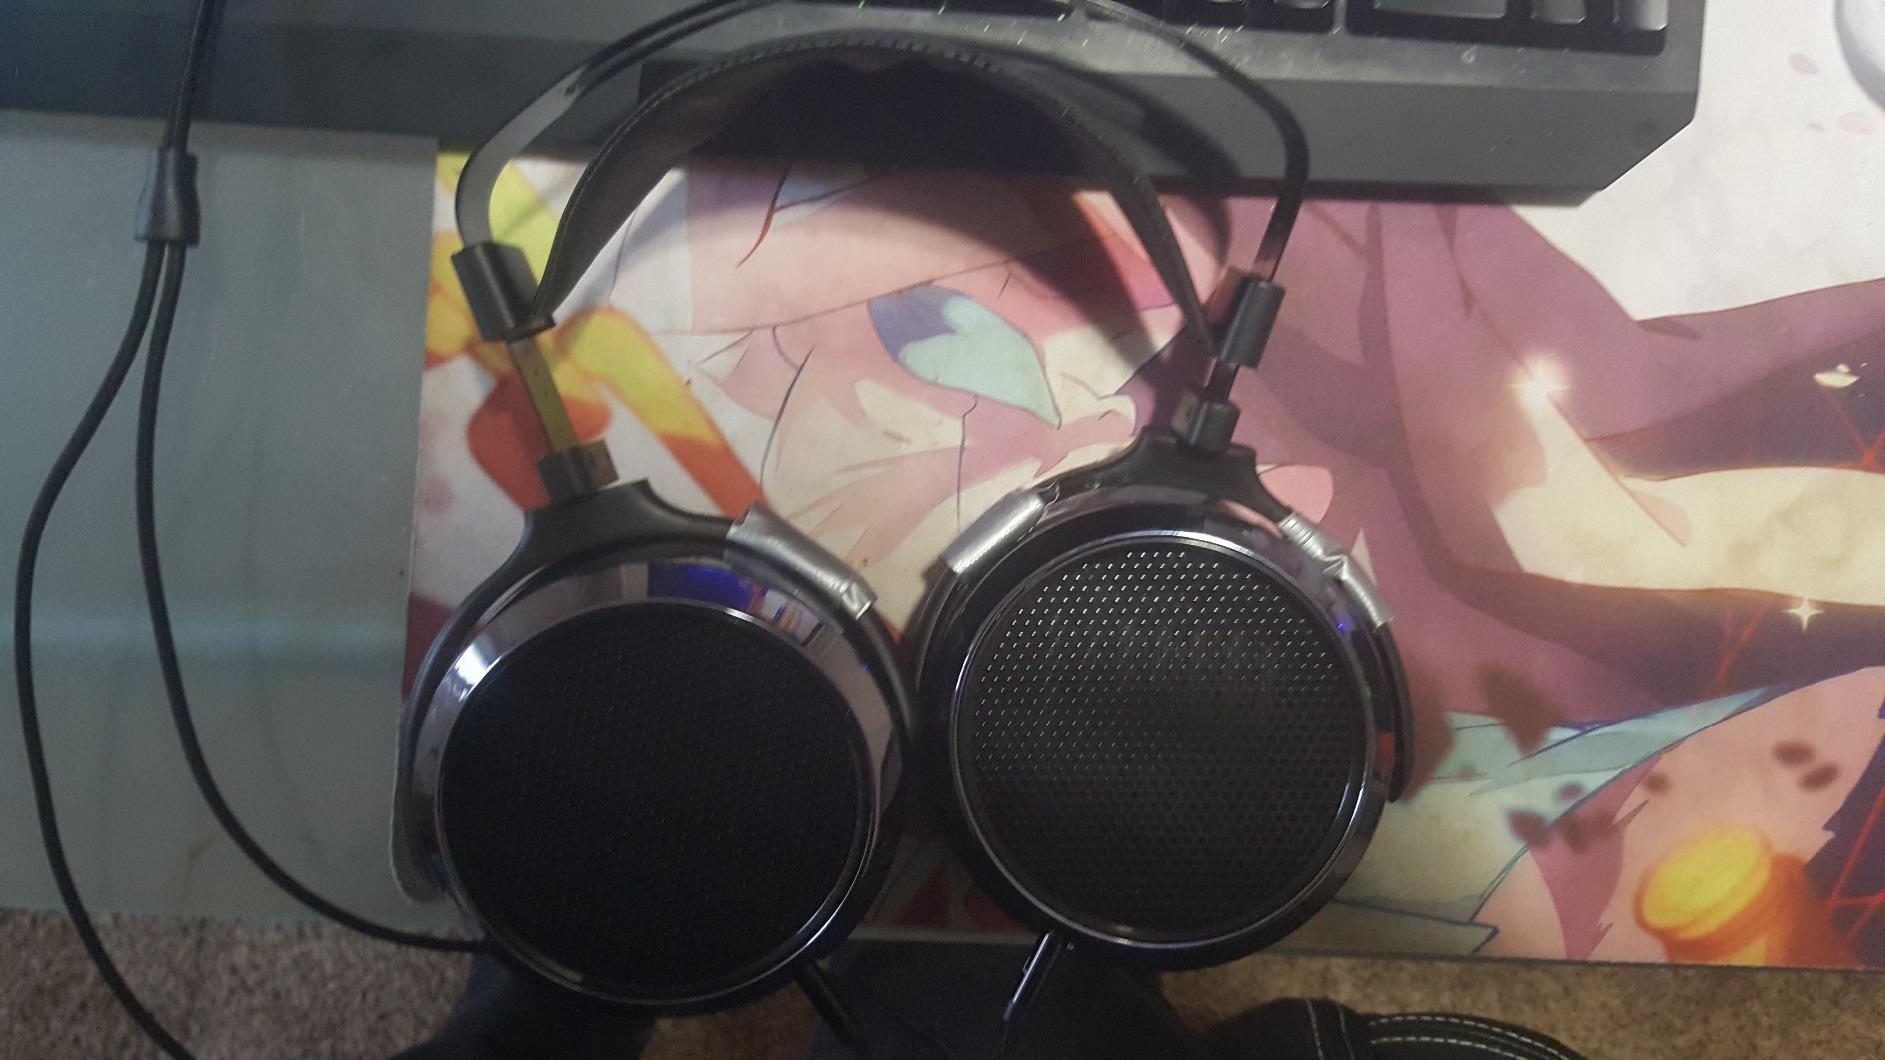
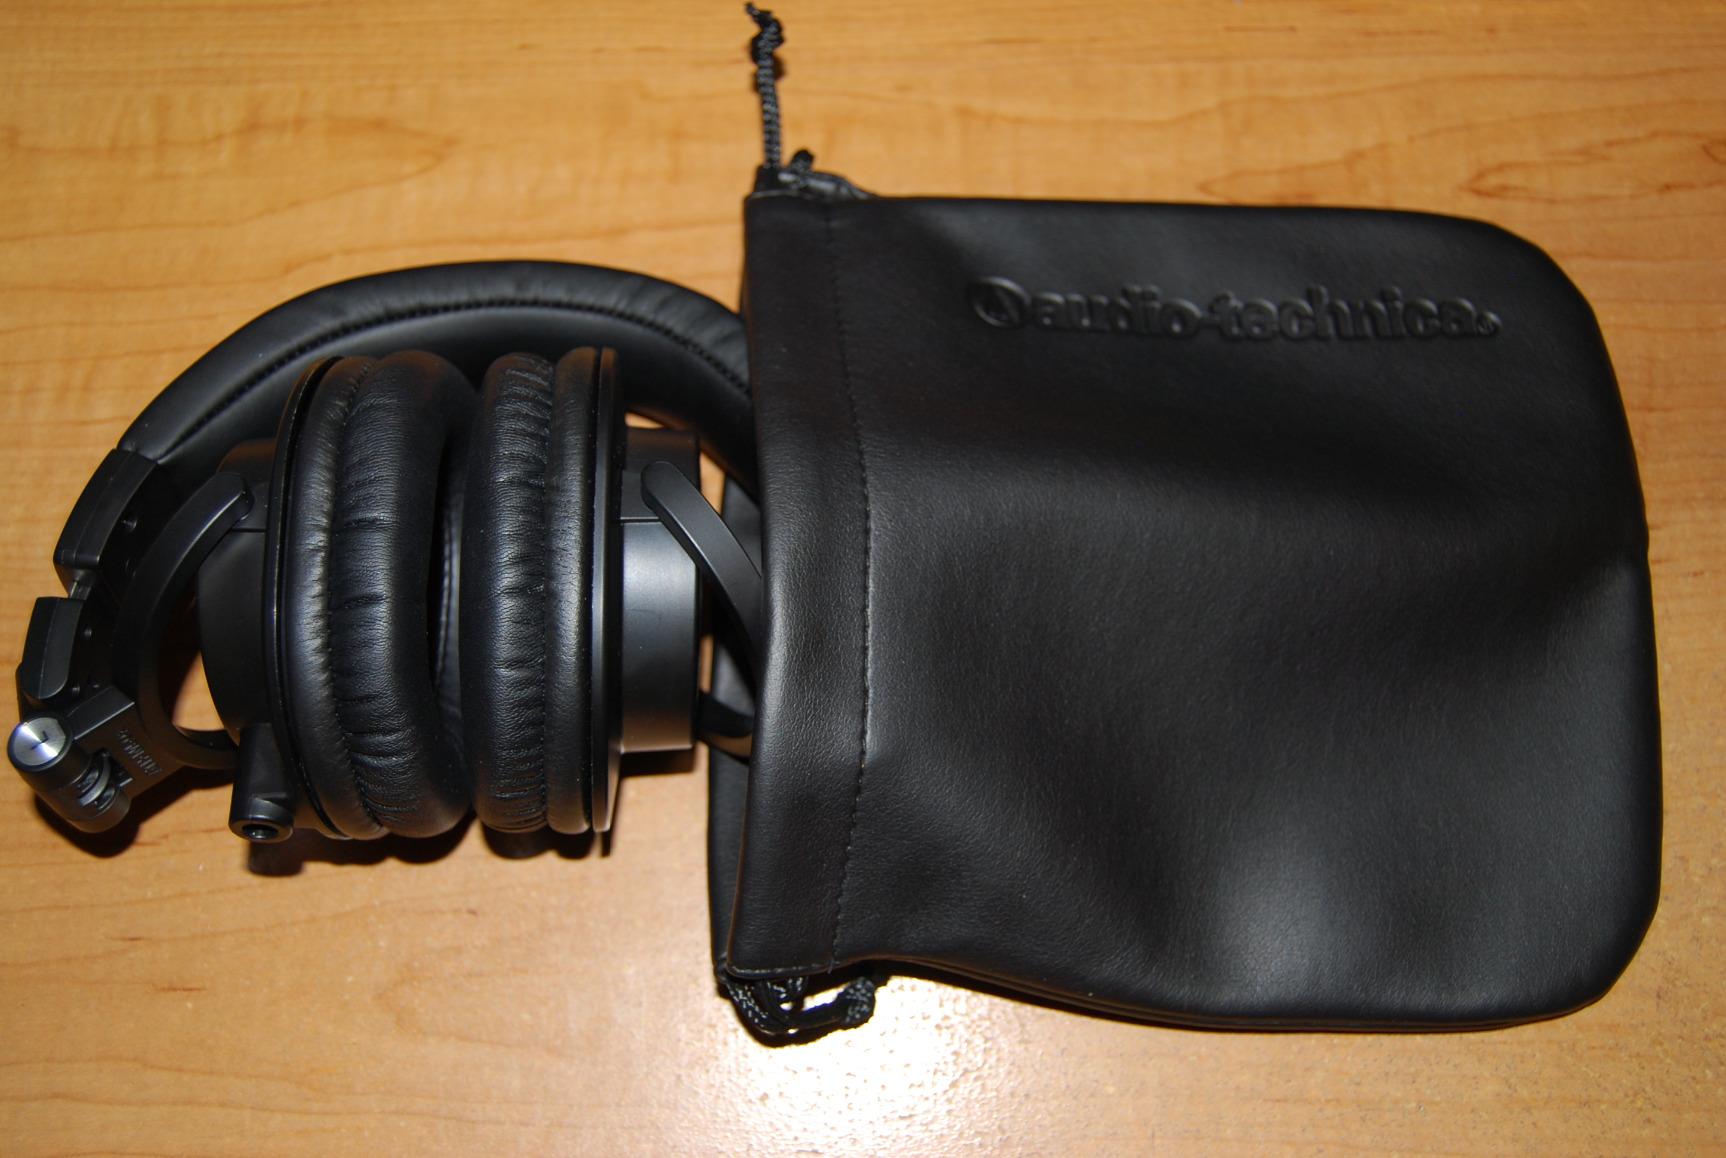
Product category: headphones
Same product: no